Ballad of the Desert

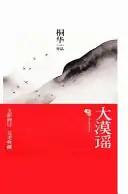
Covers of Taiwanese edition

Ballad of the Desert (also known as Damo Yao, or "大漠谣") is a two-volume Chinese Han dynasty romance novel written by author Tong Hua. Both parts were published by Henan Literature Publishers sequentially in 2006 and 2007. This novel is the first in the "Love in the Han Dynasty" trilogy. A notable feature of the series is the intertwining of the characters' stories between volumes, even though each novel is also a story in its own right.